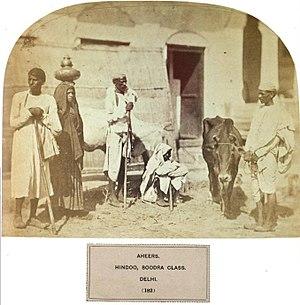
Les Yādava désignent le regroupement d’au moins trois grandes communautés indiennes vivant de l’élevage. Historiquement, dans le sud de l’Awadh, dans les provinces du nord-ouest de l’Inde et dans la province de Bihar, des communautés aristocratiques s'étaient taillées de petites enclaves au sein de terres cultivées par les castes paysannes.